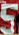
Number: 5